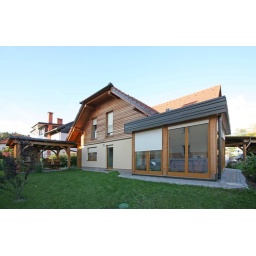
-ENG-A wooden house built by Barra&amp;amp;Barra.-ITA-Casa prefabbricata in bioedilizia costruita da Barra&amp;amp;Barra.